Alexi Giannoulias

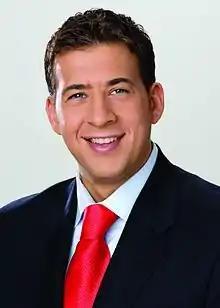
Alexi Giannoulias Official Portrait As State Treasurer

On his first day as State Treasurer, Giannoulias "signed an executive order to enact the most comprehensive, widest-ranging ethics package of any elected official in the state", according to his official state website. "The order prohibits [the Treasurer] from accepting contributions from banks, Treasurer's Office employees and contractors who do business with the office." He also moved to foreclose on two debt-ridden hotels built in the 1980s by politically connected insiders in Springfield and Collinsville.